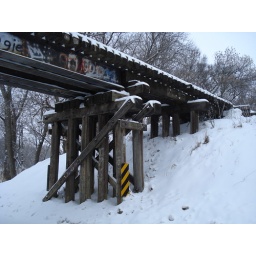
rail road bridge near algona winter 2009